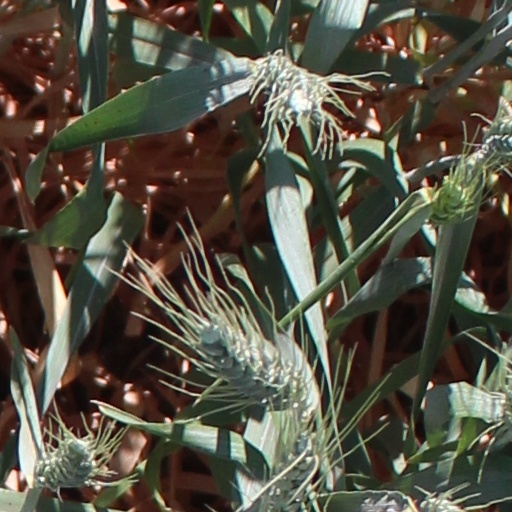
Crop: wheat